FACEIT Major: London 2018

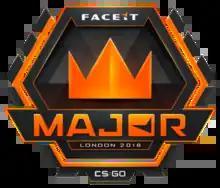
The FACEIT Major 2018 logo

The FACEIT Major: London 2018, also known as FACEIT Major 2018, or London 2018, was the thirteenth "" , the second Major of 2018, and first organized by FACEIT. It featured twenty-four professional teams from around the world and took place in London, United Kingdom. The group stages were held in Twickenham Stadium, and the playoffs were played in front of a live crowd in the SSE Arena, Wembley. The London Major was the sixth consecutive major with a prize pool of $1,000,000. The top sixteen teams from the previous Major, , automatically qualified for the FACEIT Major while another eight teams qualified from their respective regional qualifiers. The eight from regional qualifiers and the bottom eight teams from Boston 2018 (together called the "Challengers") competed in the New Challengers group stage, a Swiss-system tournament. The top eight from this stage then advanced to face the top eight teams from Boston ("Legends") in a second Swiss-system group stage, the New Legends stage. The top eight from this stage advanced to the playoffs.